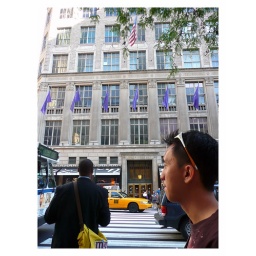
cute dude in suit carrying a yellow m&amp;amp;m's bag